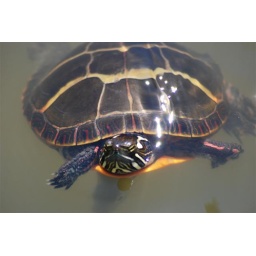
This fish must have been Hot, he kept swimming in the shadow created by the turtle.